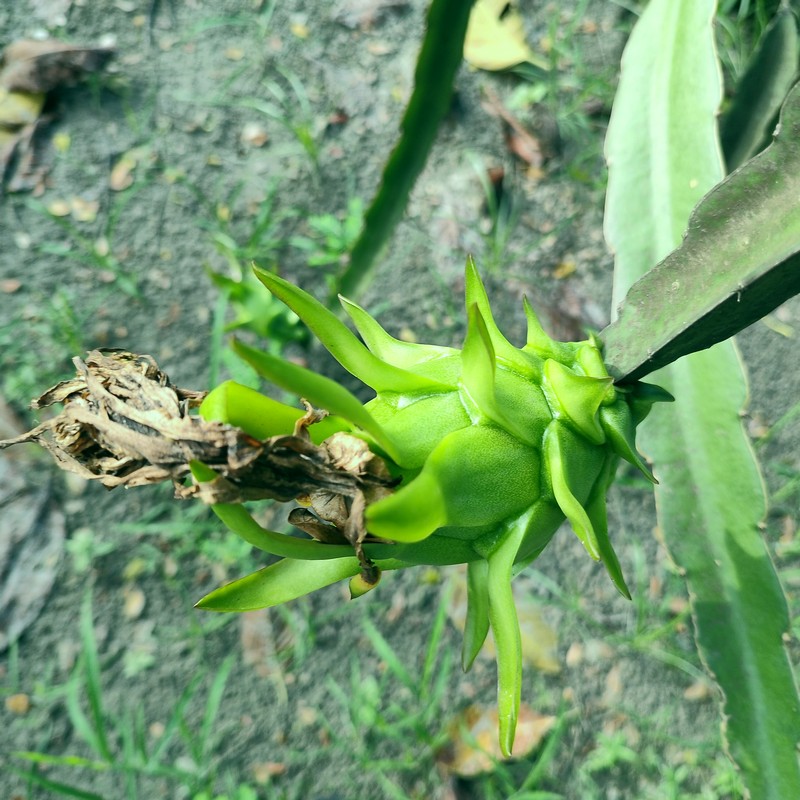
Label: Immature Dragon Fruit